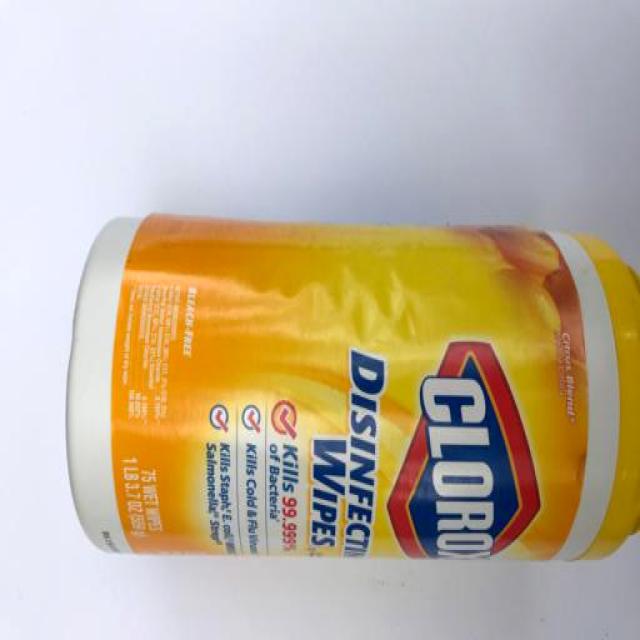
Label: Plastic